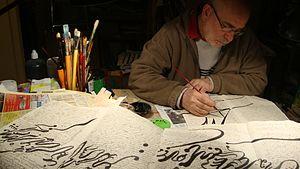
José San Martin (né en 1951)
José San Martin est un artiste peintre, dessinateur et graveur essentiellement sur bois né à Vilagarcía de Arousa le 15 avril 1951. Il vit en France depuis 1961, installé aujourd'hui à Vincennes.